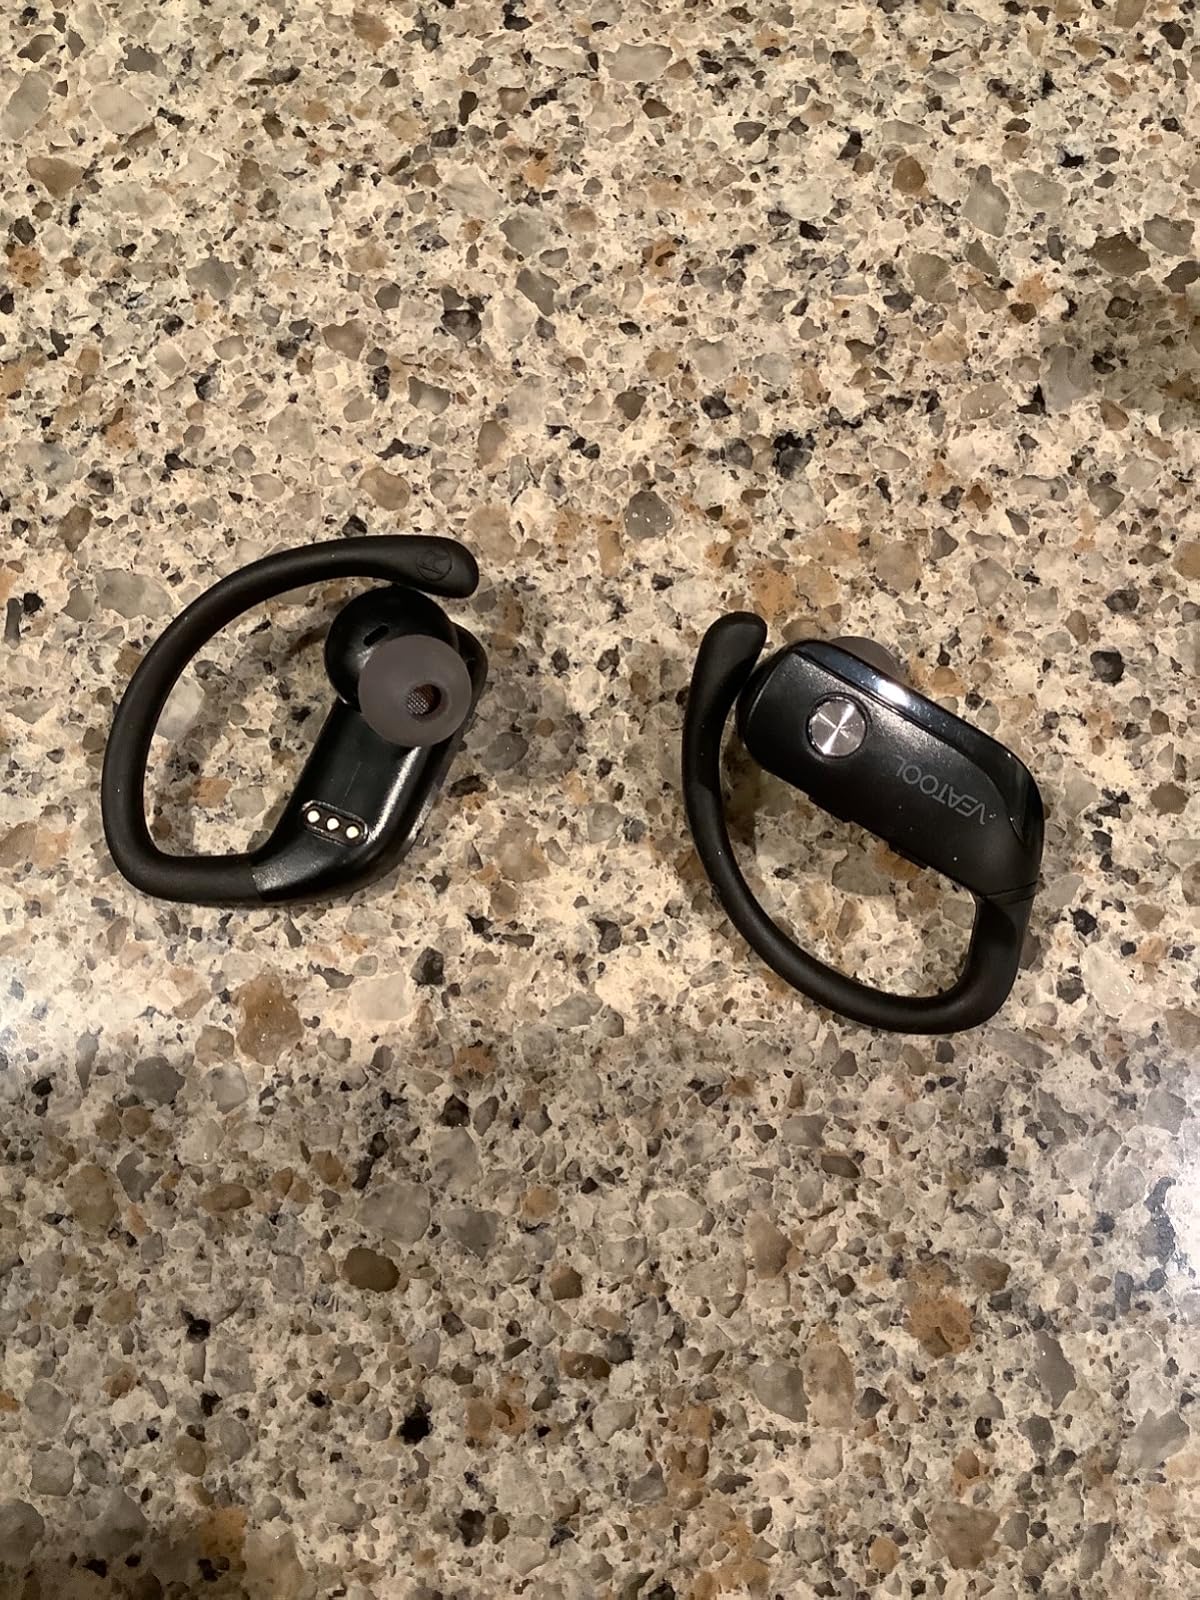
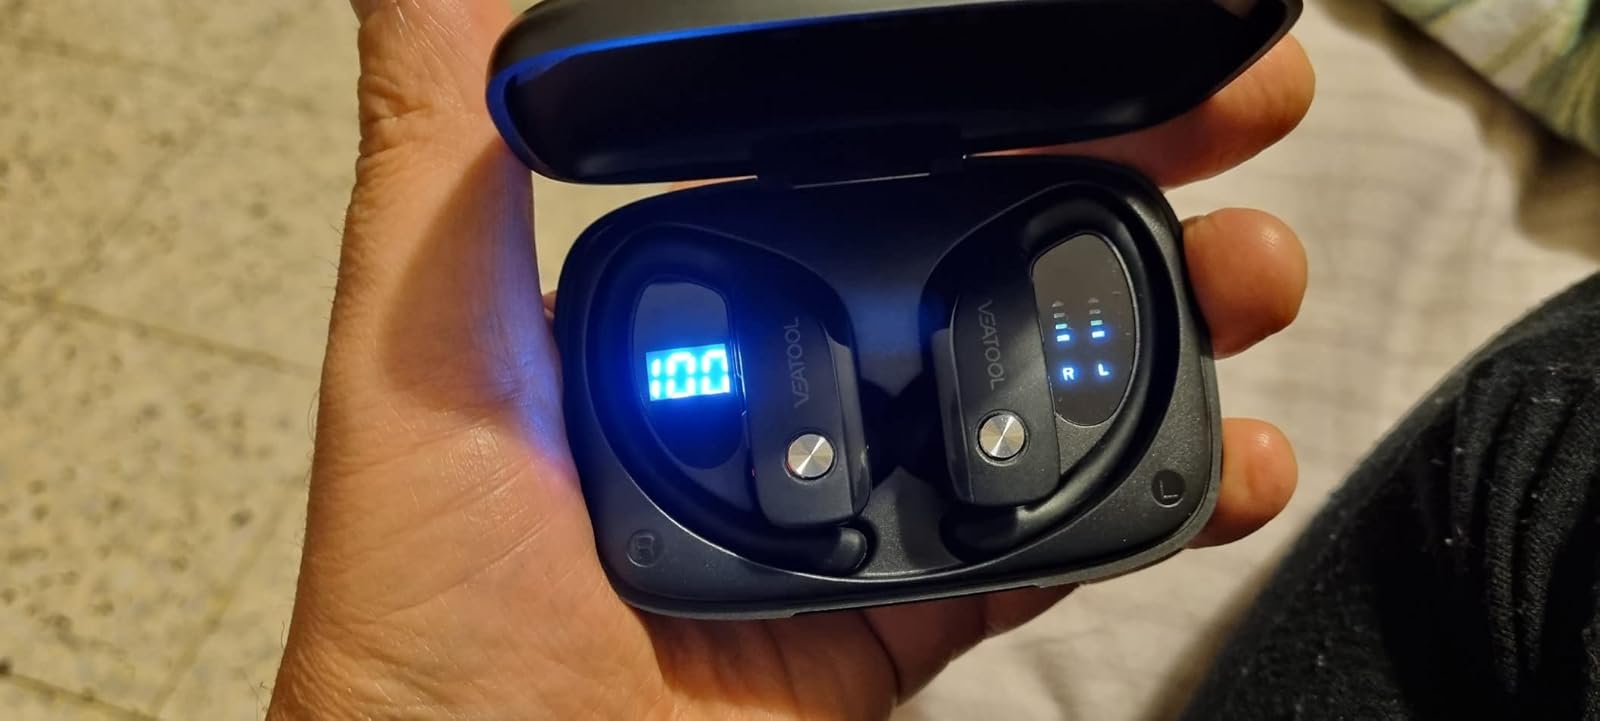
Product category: earbuds
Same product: yes